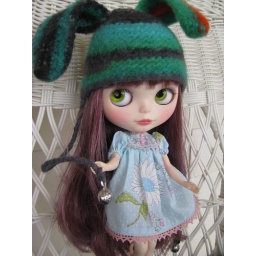
Leah styling a new hat by Jamie and super cute new dress by Eurotash, man I love this girl!